List of birds of California

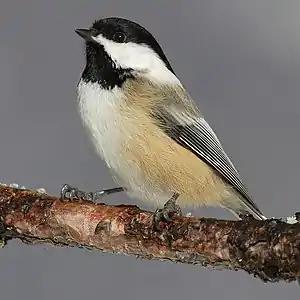
Black-capped chickadee

Shrikes are passerine birds known for their habit of catching other birds and small animals and impaling the uneaten portions of their bodies on thorns. A shrike's beak is hooked, like that of a typical bird of prey.